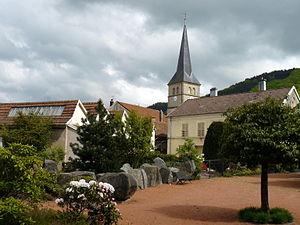
Le Val-d'Ajol
Le Val-d'Ajol est une commune française située dans le département des Vosges, en région Grand Est.